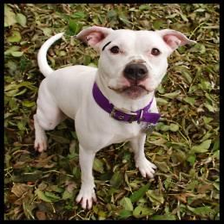
Species: dog
Breed: american pit bull terrier